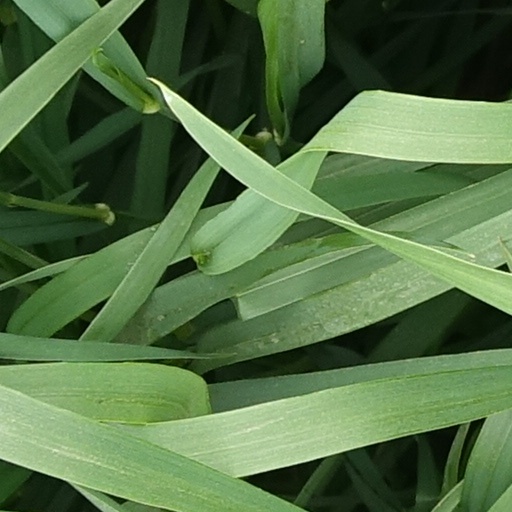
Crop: wheat